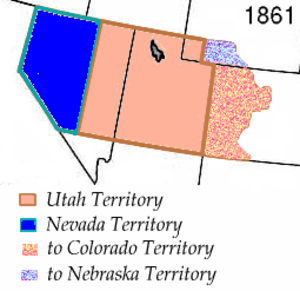
Cet article résume l'histoire de l'État du Nevada.
Le Territoire de l'Utah était un territoire organisé des États-Unis qui a existé entre 1850 et 1896.